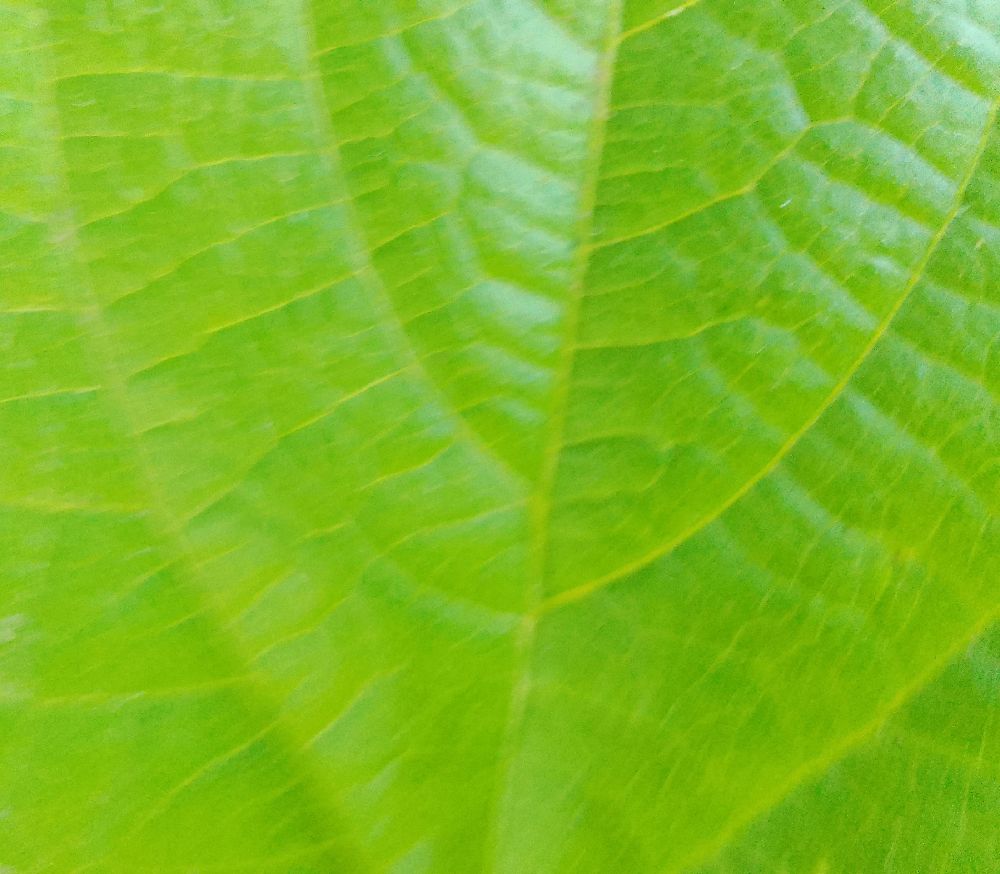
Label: healthy